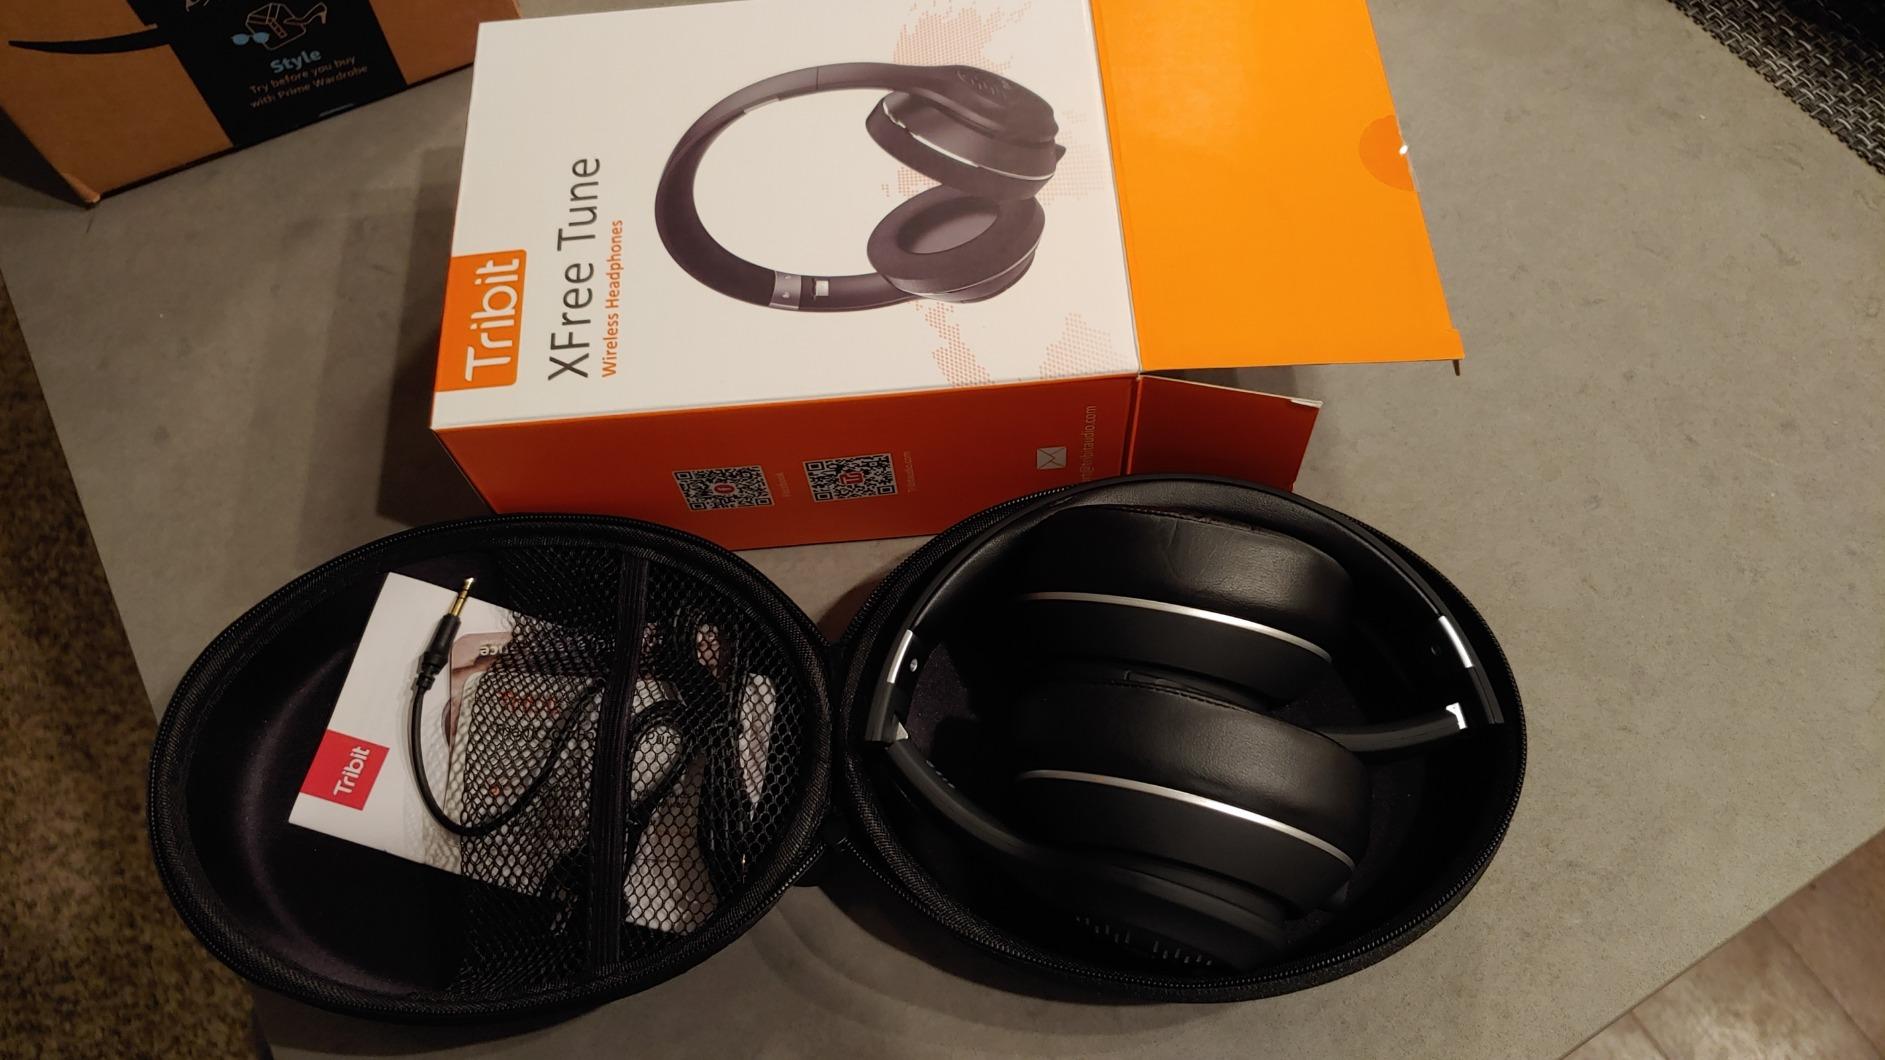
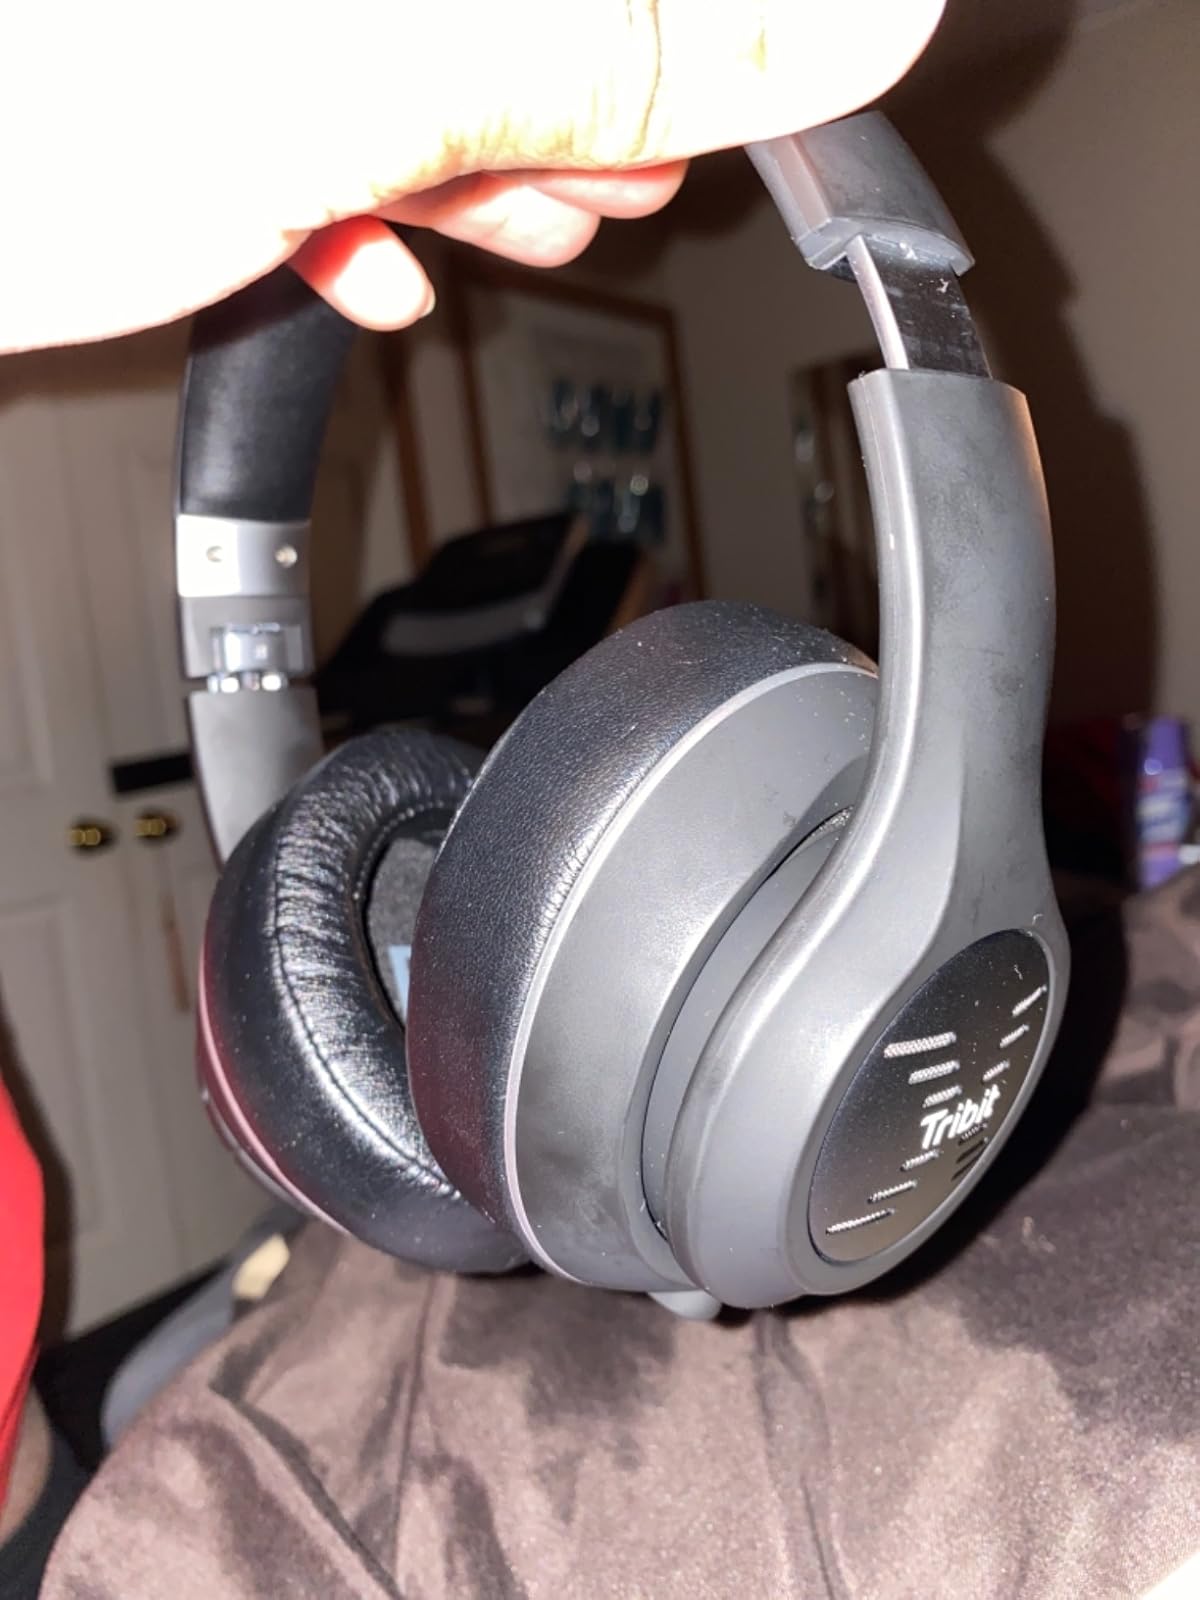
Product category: headphones
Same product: yes